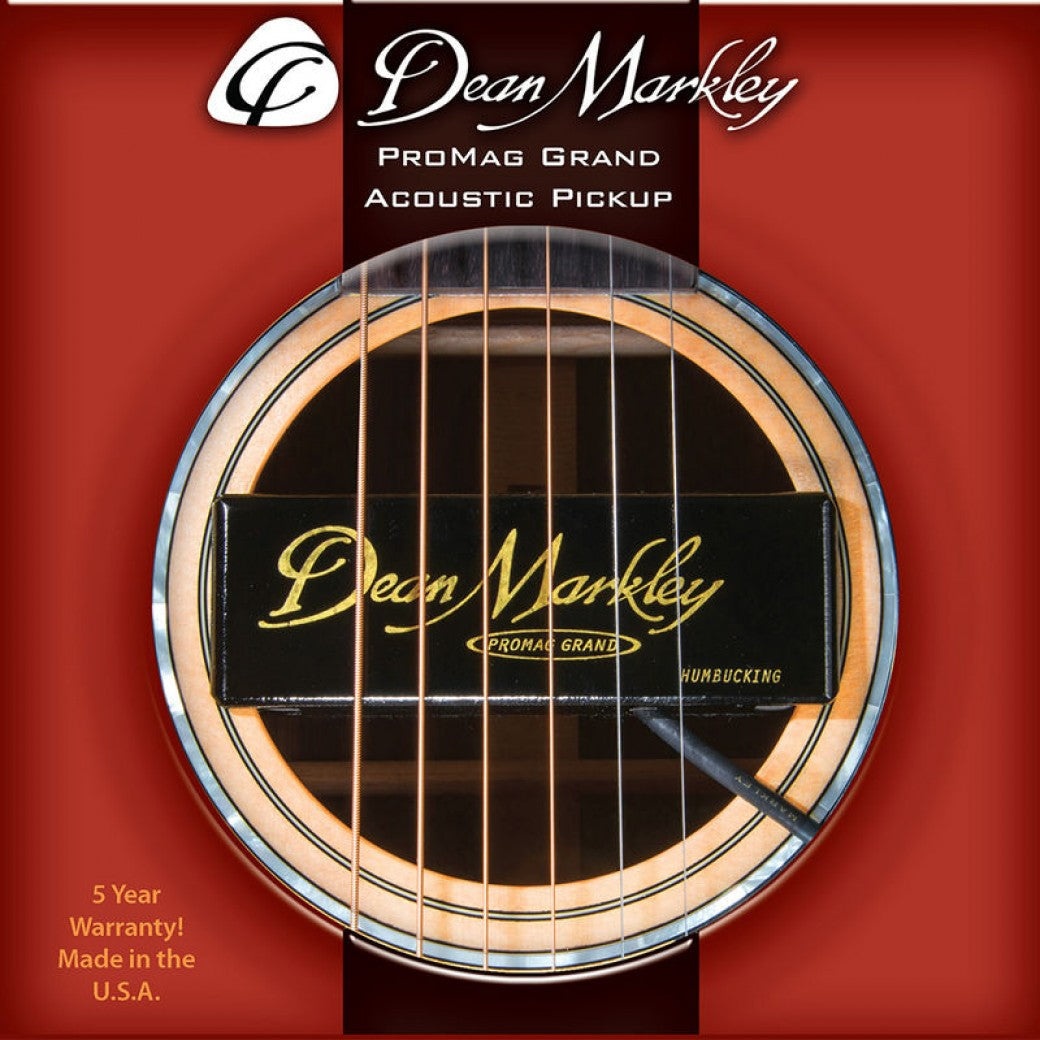
Dean Markley Promag Grand Humbucker Pickup
The Grand is the result of a patented coil configuration. The goal, when designing the Grand, was to keep that same great sound of the Dean Markley ProMag Plus, while doing it with a silent Humbucking coil. Grand's patented coil is what allowed us to reach our goal. Grand has the same rich sound as the Dean Markley ProMag Plus while having up to 15 times less hum than any of the competition. With a real maple wood housing and an ebony grand piano finish with the Dean Markley signature emblazoned in gold, Grand sounds, looks, and is an acoustical pickup you must have.
Brand: Ivor Mariants Musicentre
Category: Arts & Entertainment > Hobbies & Creative Arts > Musical Instrument & Orchestra Accessories > String Instrument Accessories > Guitar Accessories > Acoustic Guitar Pickups